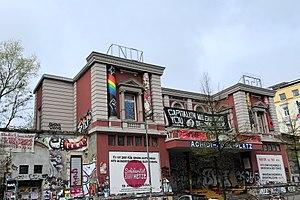
La Rote Flora est un ancien théâtre situé au 1, Achidi-John-Platz, dans le Schanzenviertel à Hambourg. Il a été transformé en squat en novembre 1989 pendant les protestations contre sa conversion en théâtre musical, puis en centre autonome.